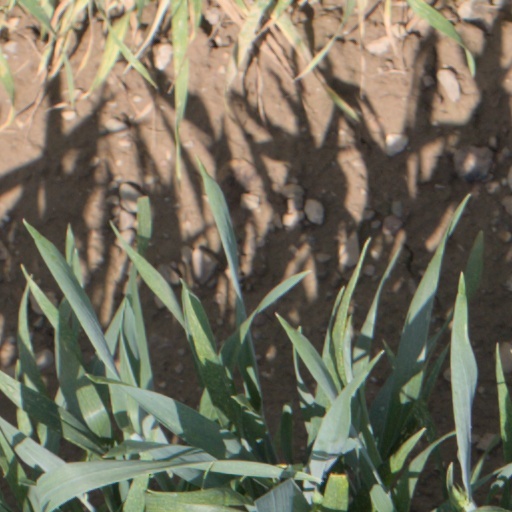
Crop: wheat